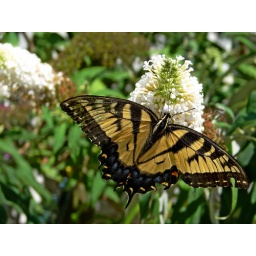
This is a yellow swallow tail on a butterfly bush in the back of the house!